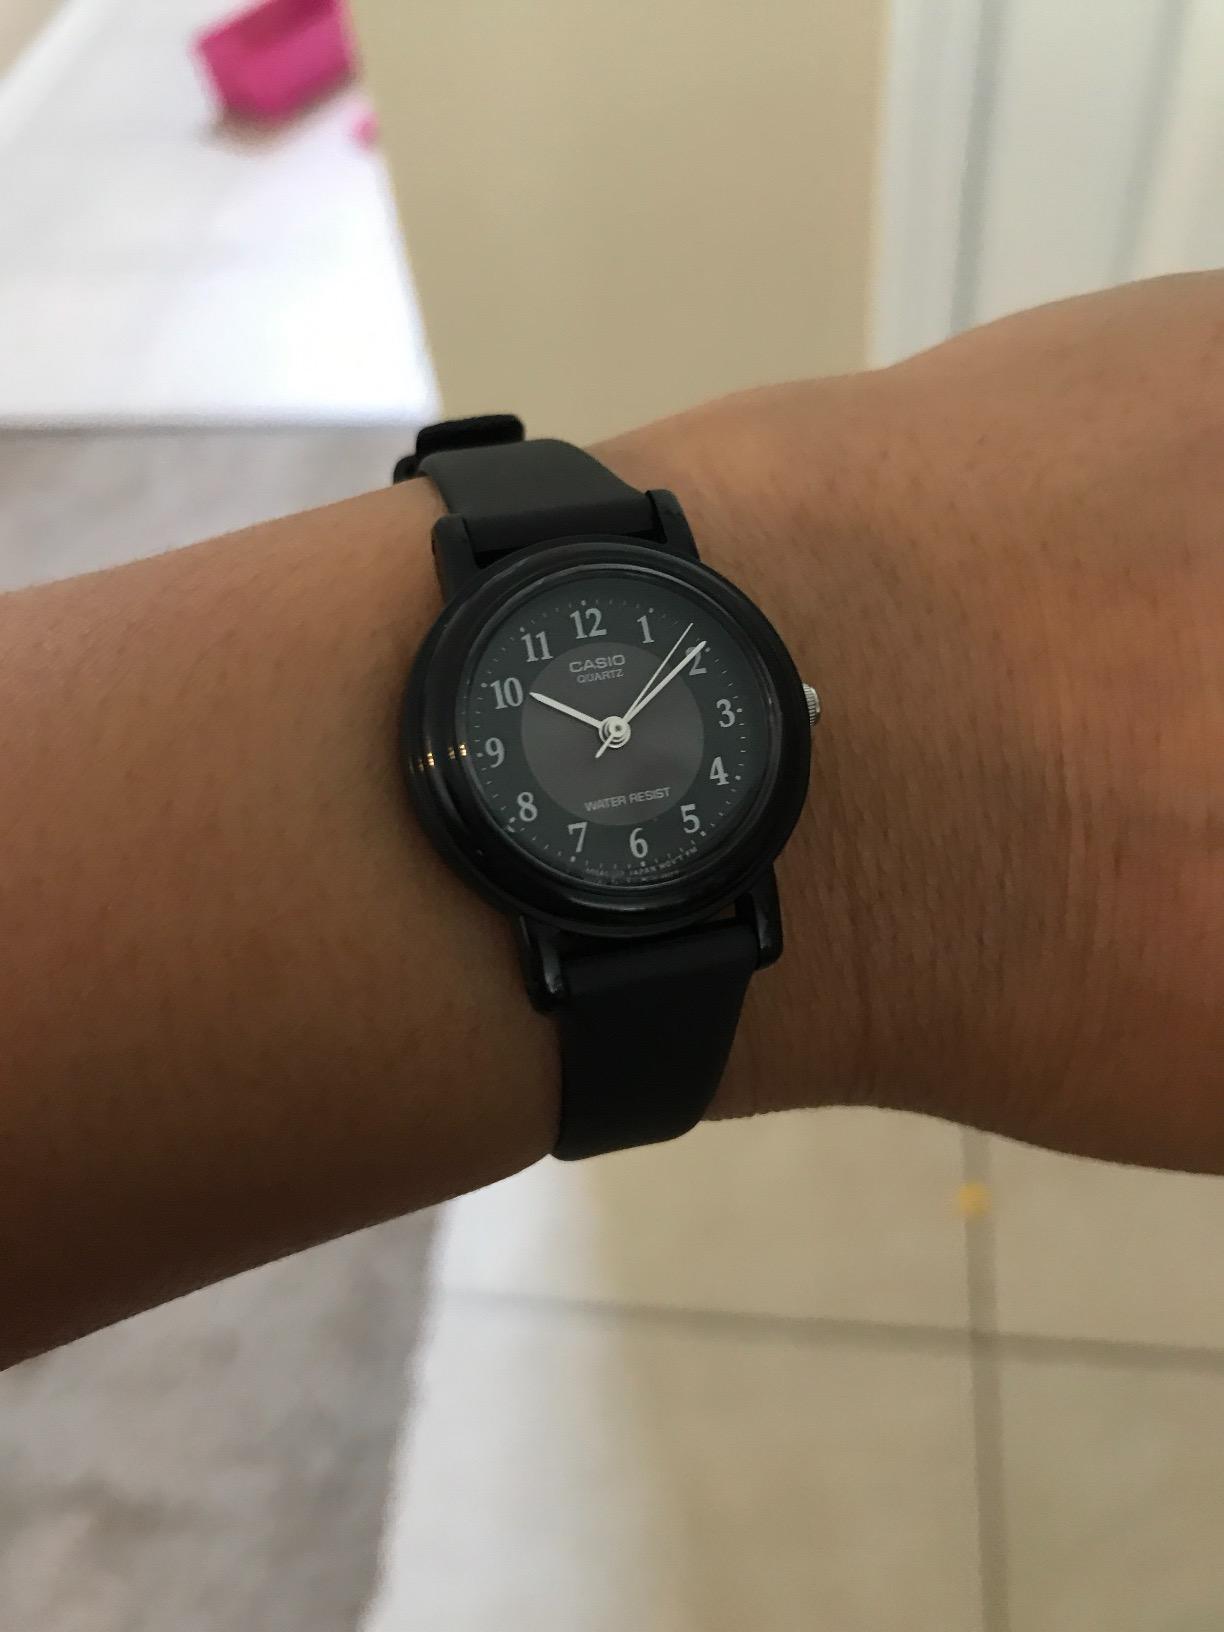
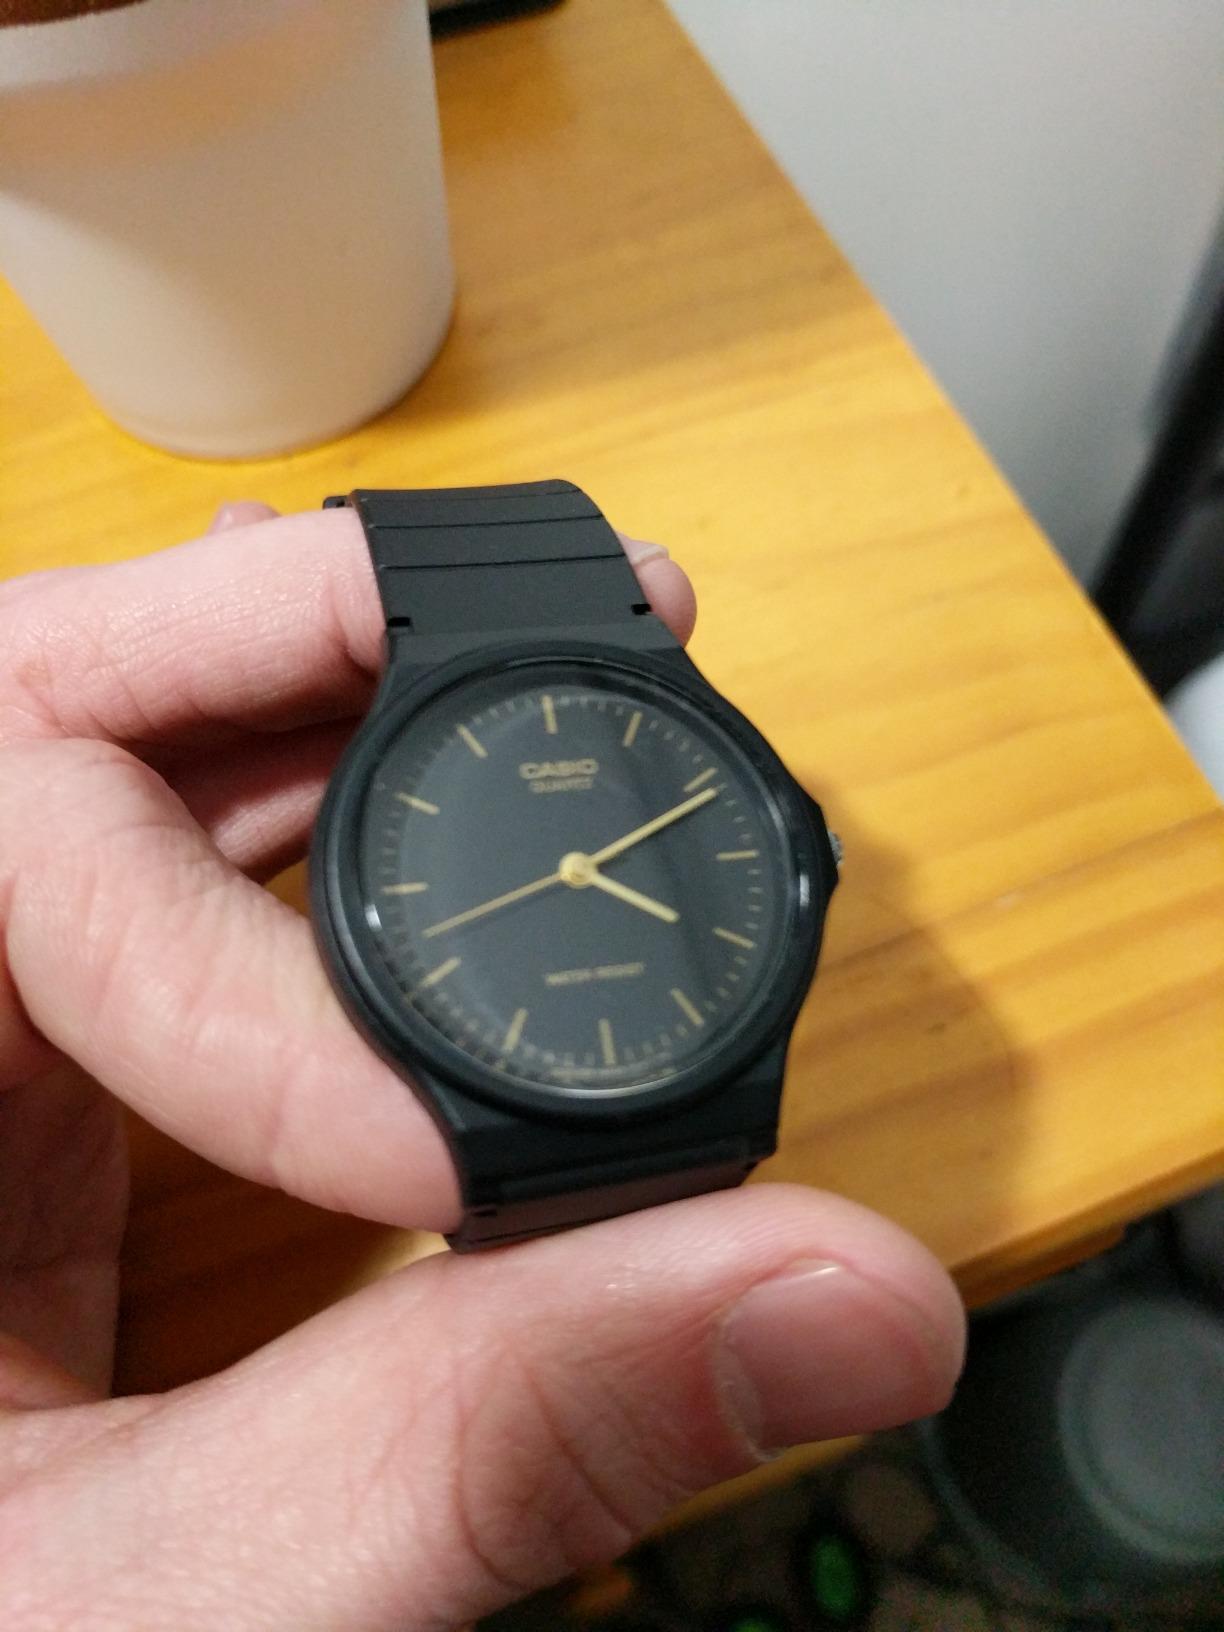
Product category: accessories_watch
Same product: no